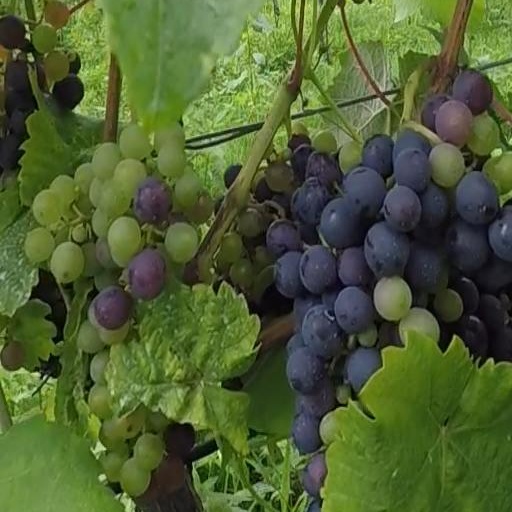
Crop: grape